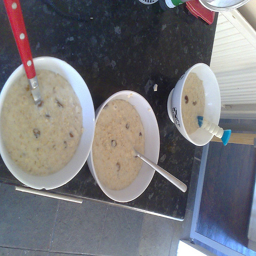
Three bowls filled with ice cream sitting on a counter.
three bowls filled with food and some silverware
Oatmeal sitting on top of a black table in white bowls.
three bowls of oatmeal sitting on a counter
An assortment of bowls of oatmeal on a counter.